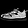
Label: Sandal